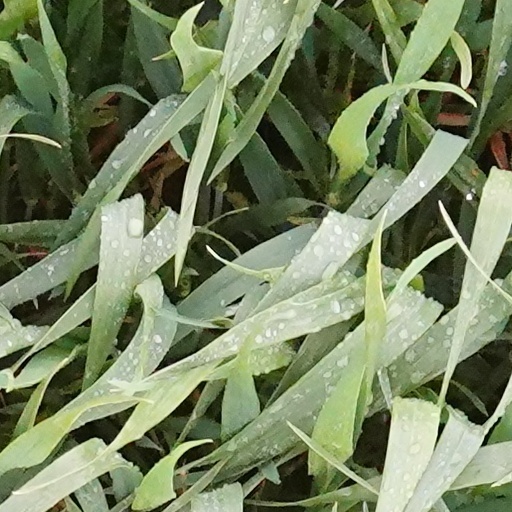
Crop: wheat